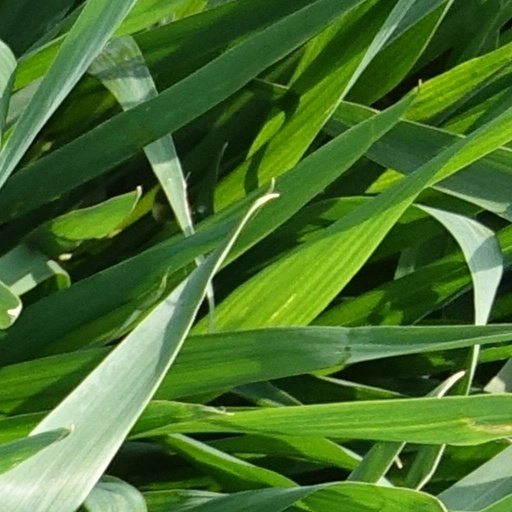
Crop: wheat